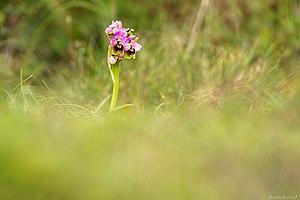
L’Ophrys guêpe ou Ophrys tenthrède est une orchidée terrestre d'aire méditerranéenne occidentale, appartenant au genre Ophrys et au groupe Ophrys tenthredinifera.